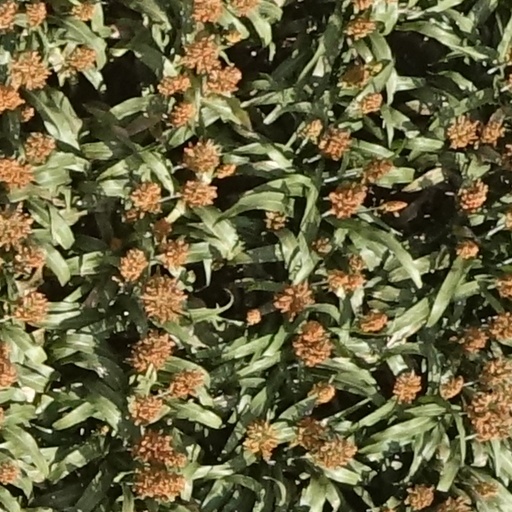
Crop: sorghum